Werunda County

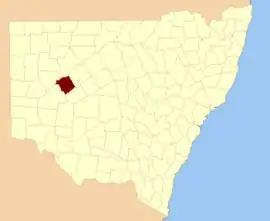
Location in New South Wales

Werunda County is one of the 141 cadastral divisions of New South Wales. The Darling River is the north-western boundary. It includes Poopelloe Lake, and the area to the east and south-east of Wilcannia.